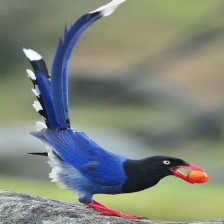
Species: SRI LANKA BLUE MAGPIE
Scientific name: UROCISSA ORNATA
ImageNet parent category: magpie